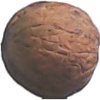
Label: walnut